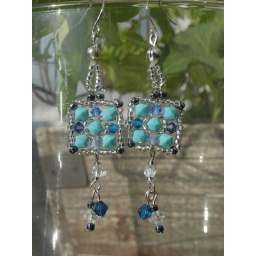
from my beads collection spring/summer 2005. Inspired by a kite flying in the blue blue sky.